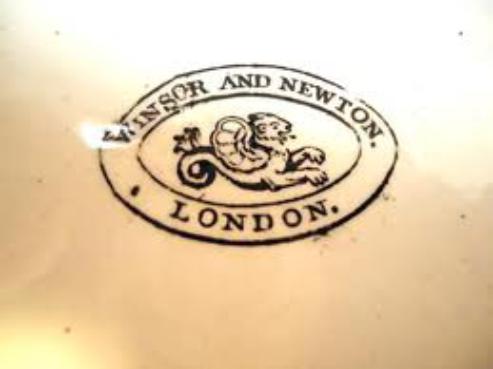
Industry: Leisure